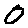
Label: 0